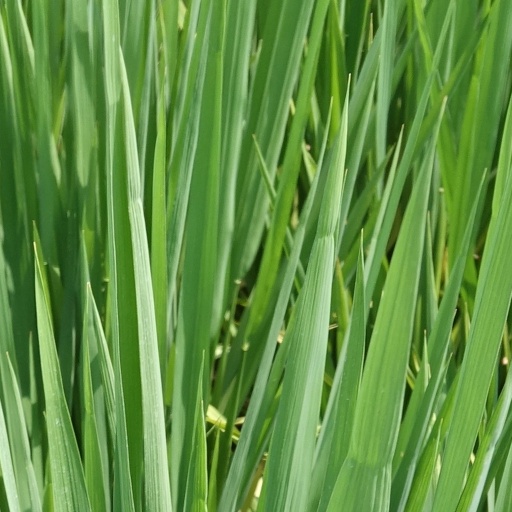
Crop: rice